Lake Tuz

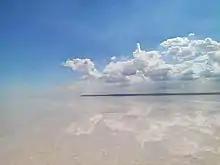
Climate of Lake Tuz

In the geological structure of the lake, there is a salt layer of different densities that continues continuously for 1,000 meters. This layer ensures the continuity of salt production around the lake, in other words, it extends the commercial life of the salt industry in the region.